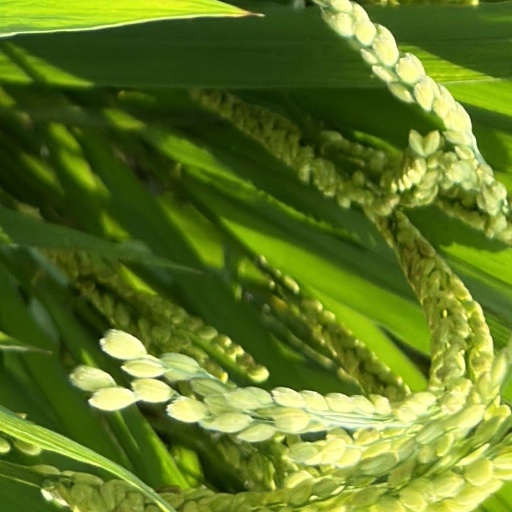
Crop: rice